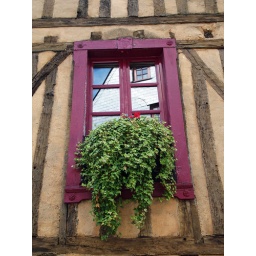
A beautiful window in a timbered house in the Plantagenot area of Le Mans. I liked the reflection in the window also.